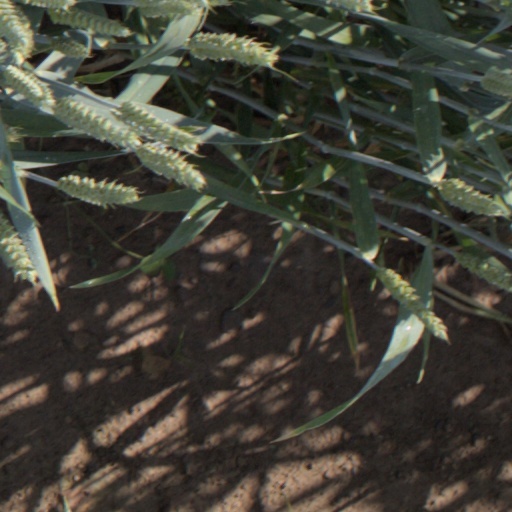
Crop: wheat